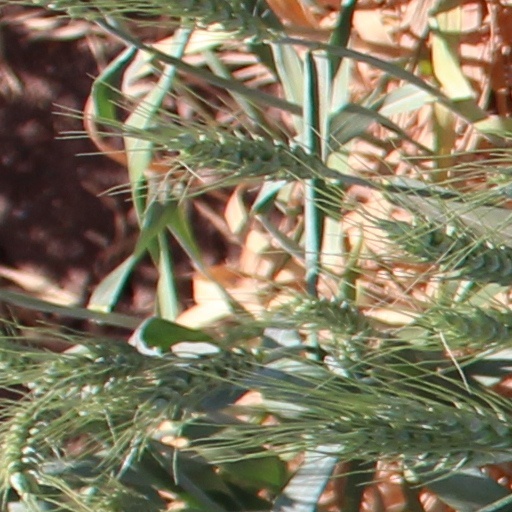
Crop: wheat